Dinosaur World (theme parks)

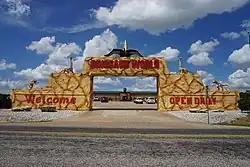
Dinosaur World in Glen Rose, Texas

Dinosaur World is a chain of outdoor dinosaur theme parks in the US. Their locations include Plant City, Florida; Glen Rose, Texas; and Cave City, Kentucky. The parks feature over 150 life-size dinosaur sculptures created by Christer Svensson. The Florida location opened in November 1998, the Kentucky location five years after, and Texas location followed five years after that.